Bakpia
Also known as:
eo - Esperanto: Hopio
es - Spanish: Jopia
fr - French: Bakpia
id - Indonesian: Bakpia
it - Italian: Bakpia
jv - Javanese: Bakpia
ms - Malay: Tausarpiah
pam - Pampanga: Hopiâ
pl - Polish: Bakpia
pt - Portuguese: Bakpia
tl - Tagalog: Hopya
zh - Chinese: 侯皮亞
Category: pastry (bread roll, sweet roll, cake)
Cuisine: Indonesian, Filipino
Associated cuisines: Indonesian, Filipino
Area: Indonesia, Philippines
Countries: Indonesia, Philippines
Region: South Eastern Asia

This dish has flaky version and cake-dough version. The dish itself is filled with either mung bean, pork, purple yam or azuki beans.

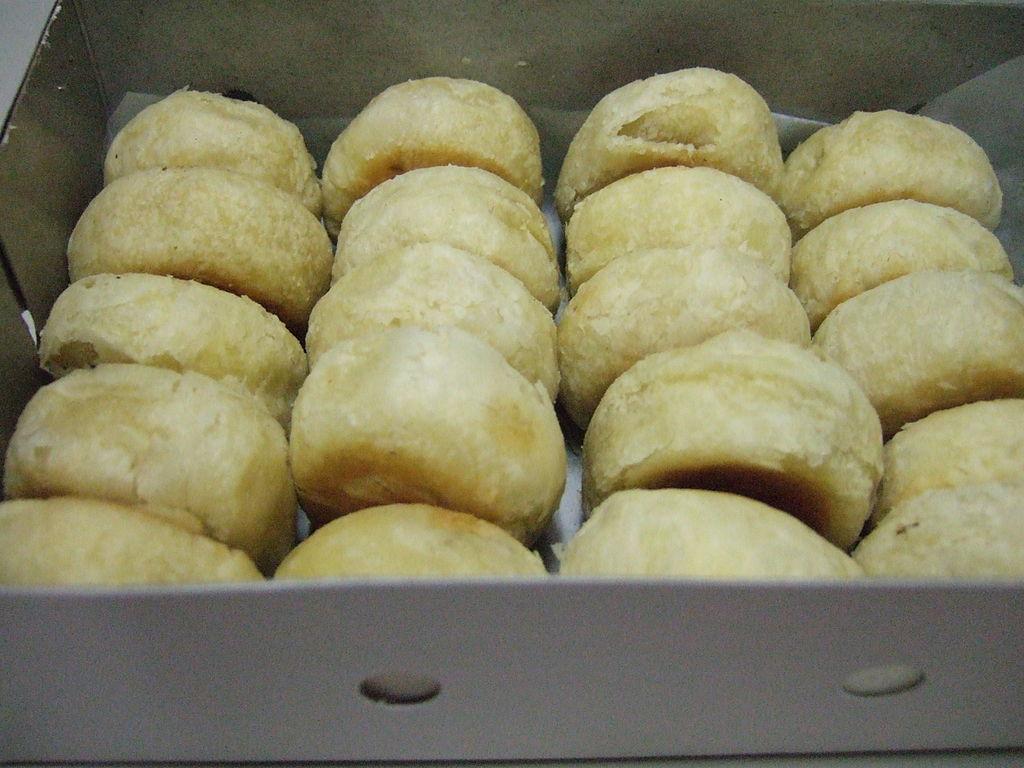
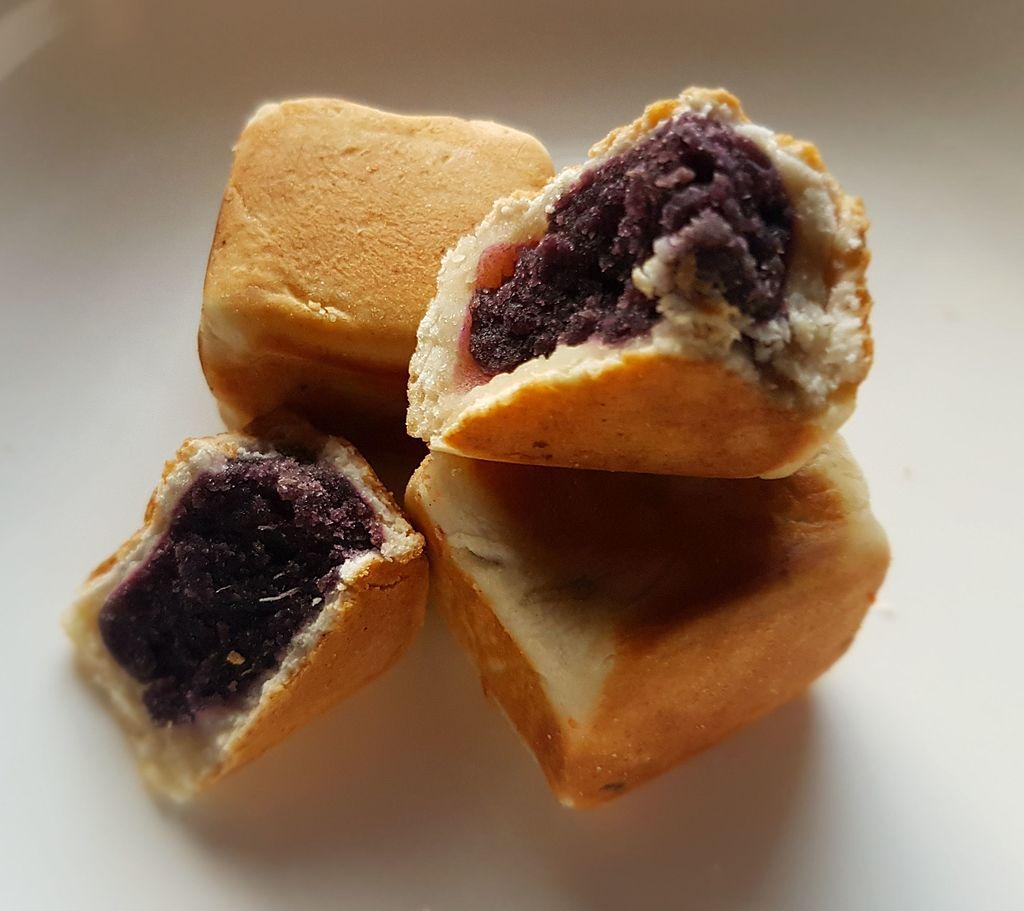
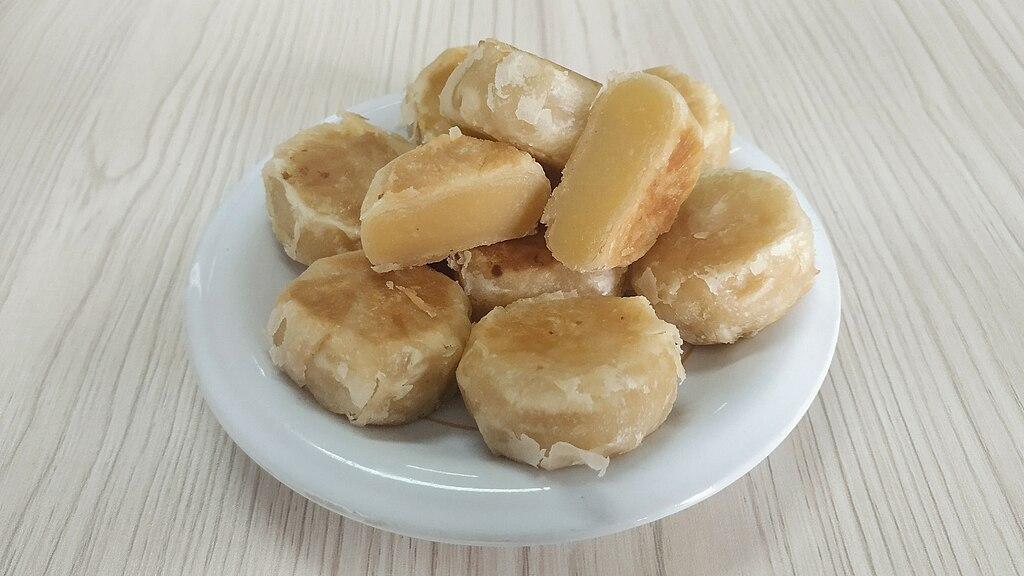